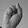
ASL letter: S